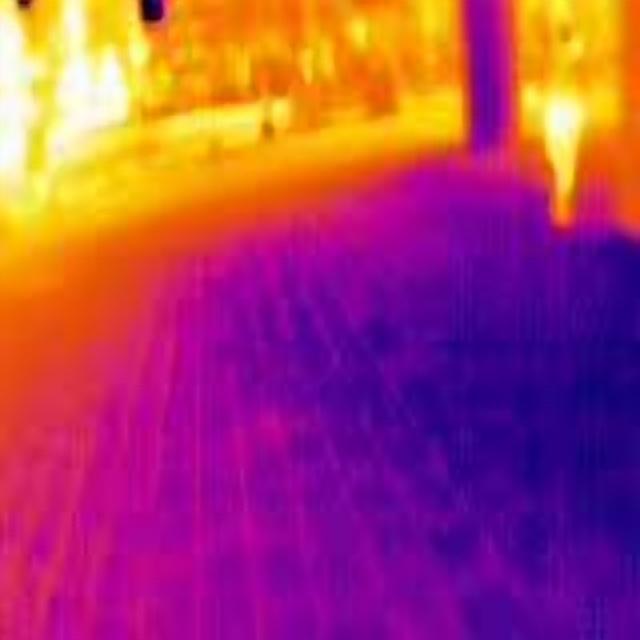
Detected objects:
label: person